Australia in World War I

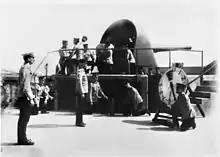
A large gun encased in an open backed metal turret atop a fort

By the end of 1914 the naval situation in the Pacific had eased to a large extent due to the sinking of the "Emden", and it was decided that there was no longer a need to maintain guards on many of the less important facilities, and instead it was decided to concentrate the home defence network upon maintaining the coastal defences and on guarding ships while they were in port. In the larger seaports these precautions required the commitment of considerable resources, requiring several hundred men to provide security. The requirement for the militia to undertake these duties was eased when a special corps was raised from men that had been rejected for service with the AIF, to which a corps of garrison military police that had served in the AIF was added later.